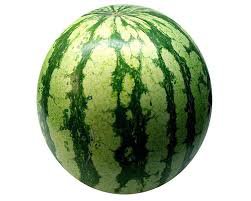
Label: Watermelon